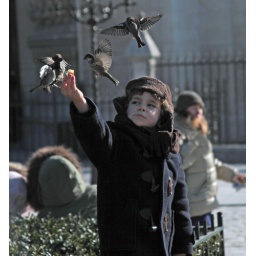
A little boy feeds the birds out of his hand outside the Notre Dame Cathedral in Paris, France.